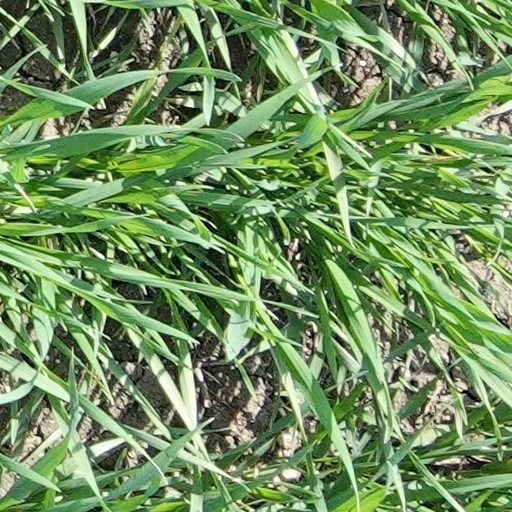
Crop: wheat